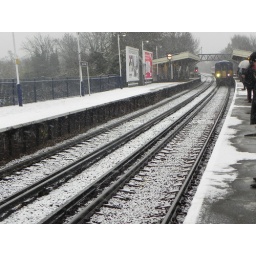
Not actually much snow at around 9am (30/11/2010)...but the train is running on time